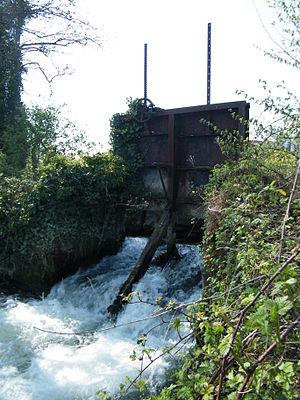
L'«écluse», sur la Maye.
La Maye est un fleuve côtier du nord de la France qui se jette en baie de Somme, dans le Ponthieu, et le département de la Somme, dans l'ancienne région Picardie, intégrée dans les Hauts-de-France.